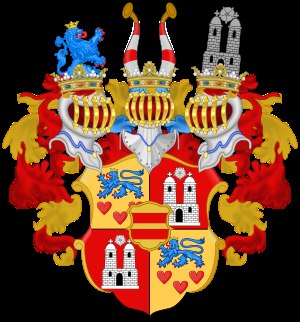
Viggo af Rosenborg / Titler, prædikater og æresbevisninger
Våbenskjold som Greve af Rosenborg.
Prins Viggo, Greve af Rosenborg var en dansk prins, der var søn af Prins Valdemar og sønnesøn af Christian 9.